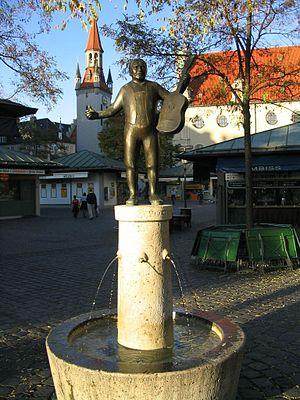
Le Viktualienmarkt est un marché alimentaire journalier et une place au centre de Munich, en Allemagne.